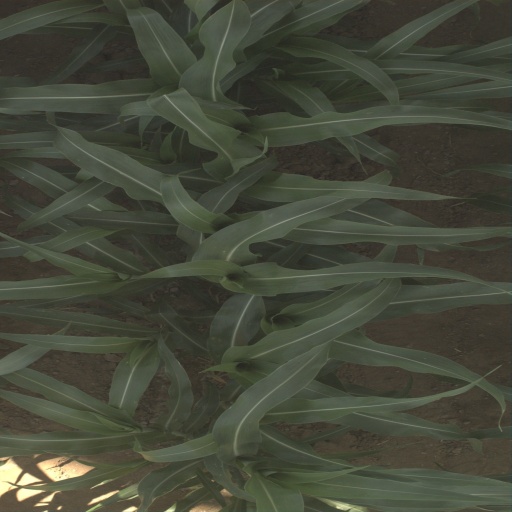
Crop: sorghum